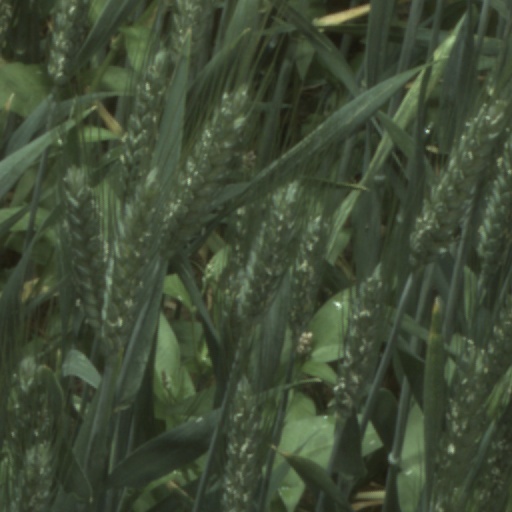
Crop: wheat